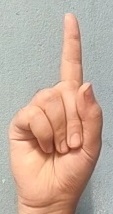
ASL sign: 1